University of the Azores

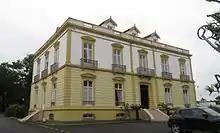
Rectorate, Ponta Delgada campus

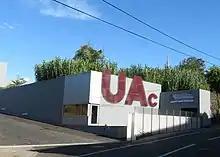
Entrance to the campus, Angra do Heroismo

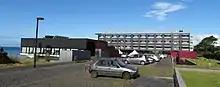
Campus, Angra do Heroismo

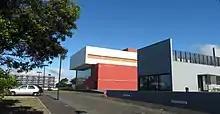
Campus, Angra do Heroismo

In order to effectively provide educational services to the regional population, the university established three campuses, in Ponta Delgada (São Miguel), Angra do Heroísmo (Terceira) and Horta (Faial), and organized into schools, research institutes and centers, to provide instruction and investigation services. In addition to the main campus (Ponta Delgada), which provides a concentration of various disciplines, the other two campuses provide specialized training in agrarian sciences, and Marine sciences, oceanography and fisheries.